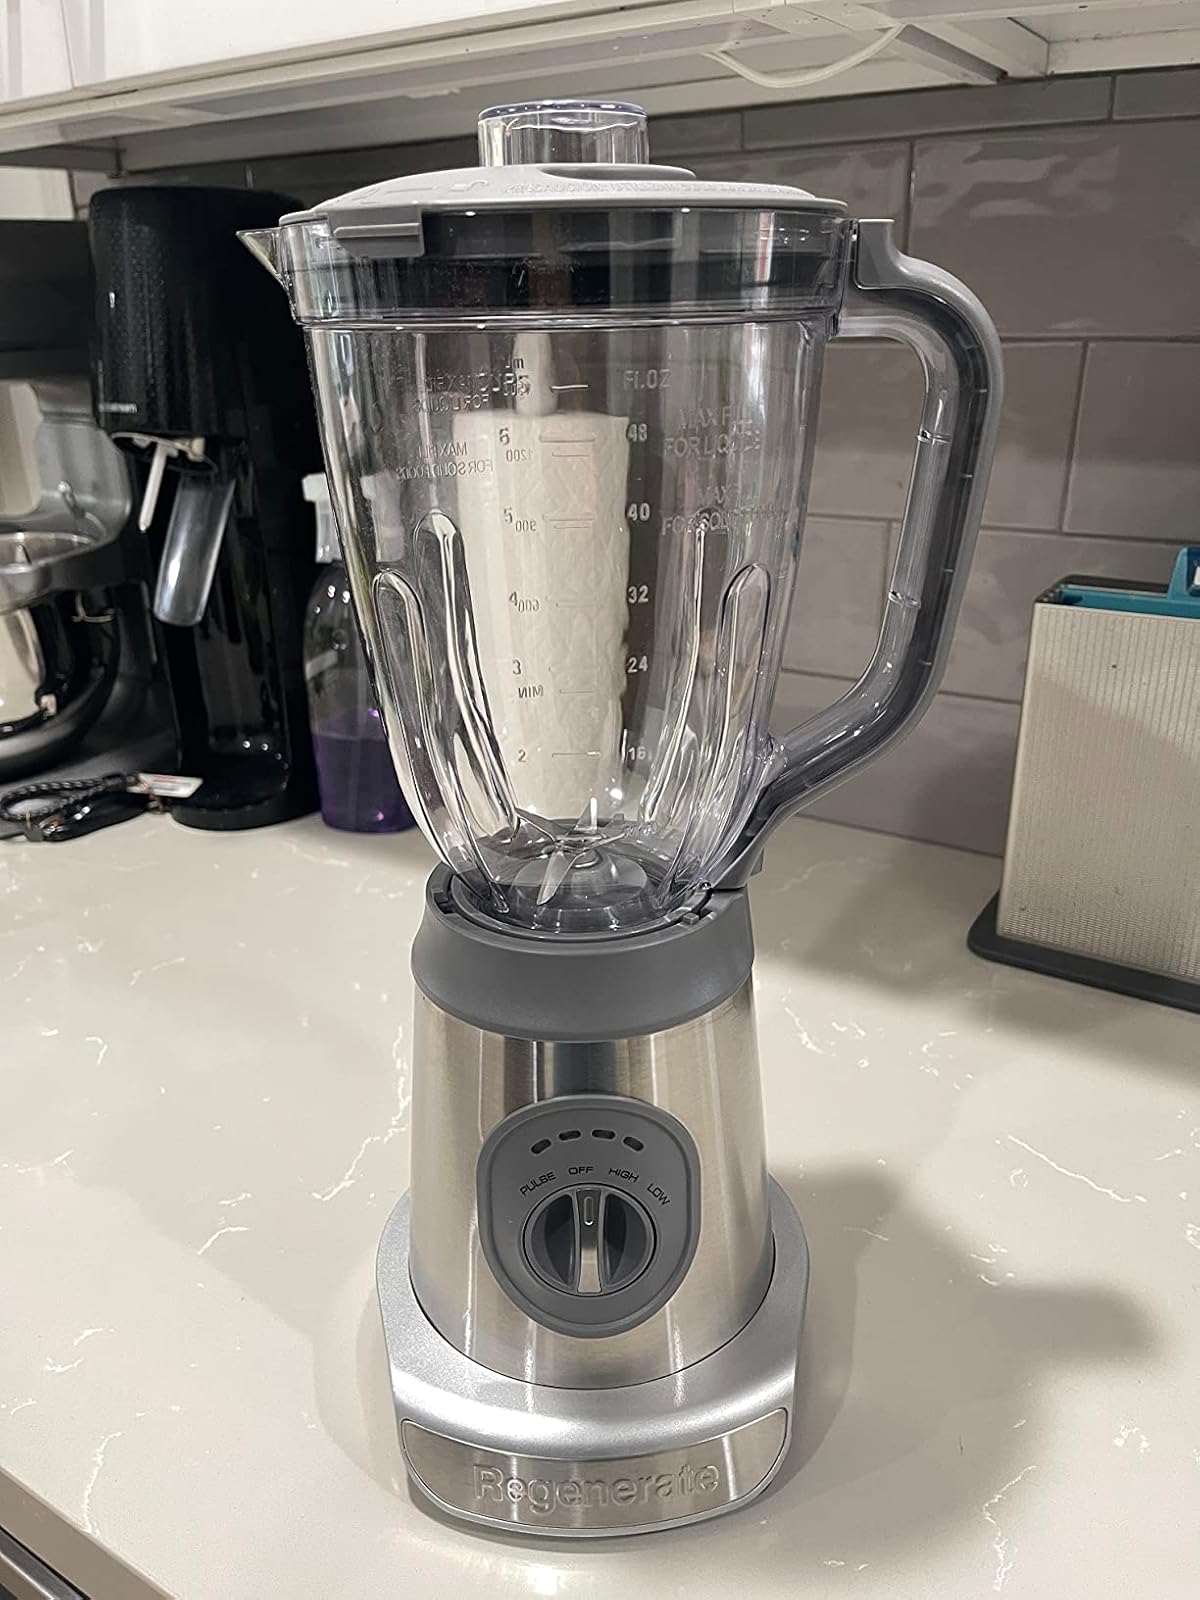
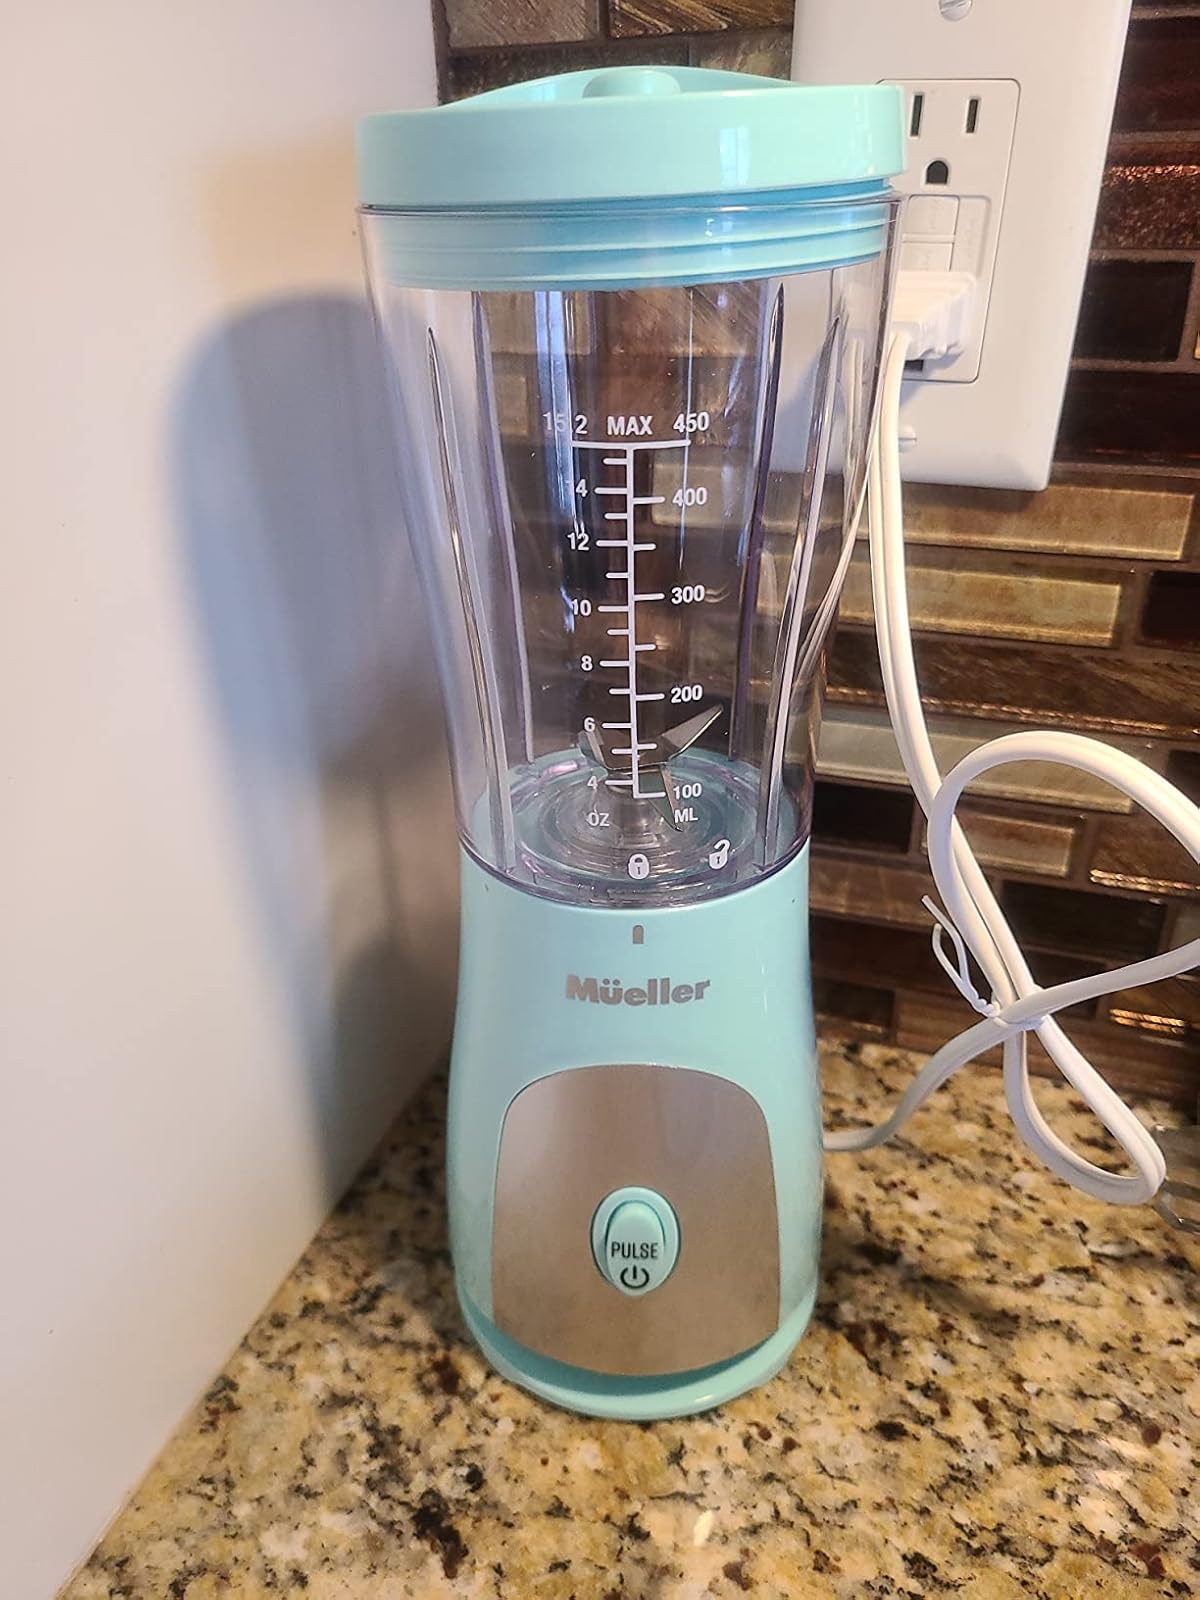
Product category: items_blender
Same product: no